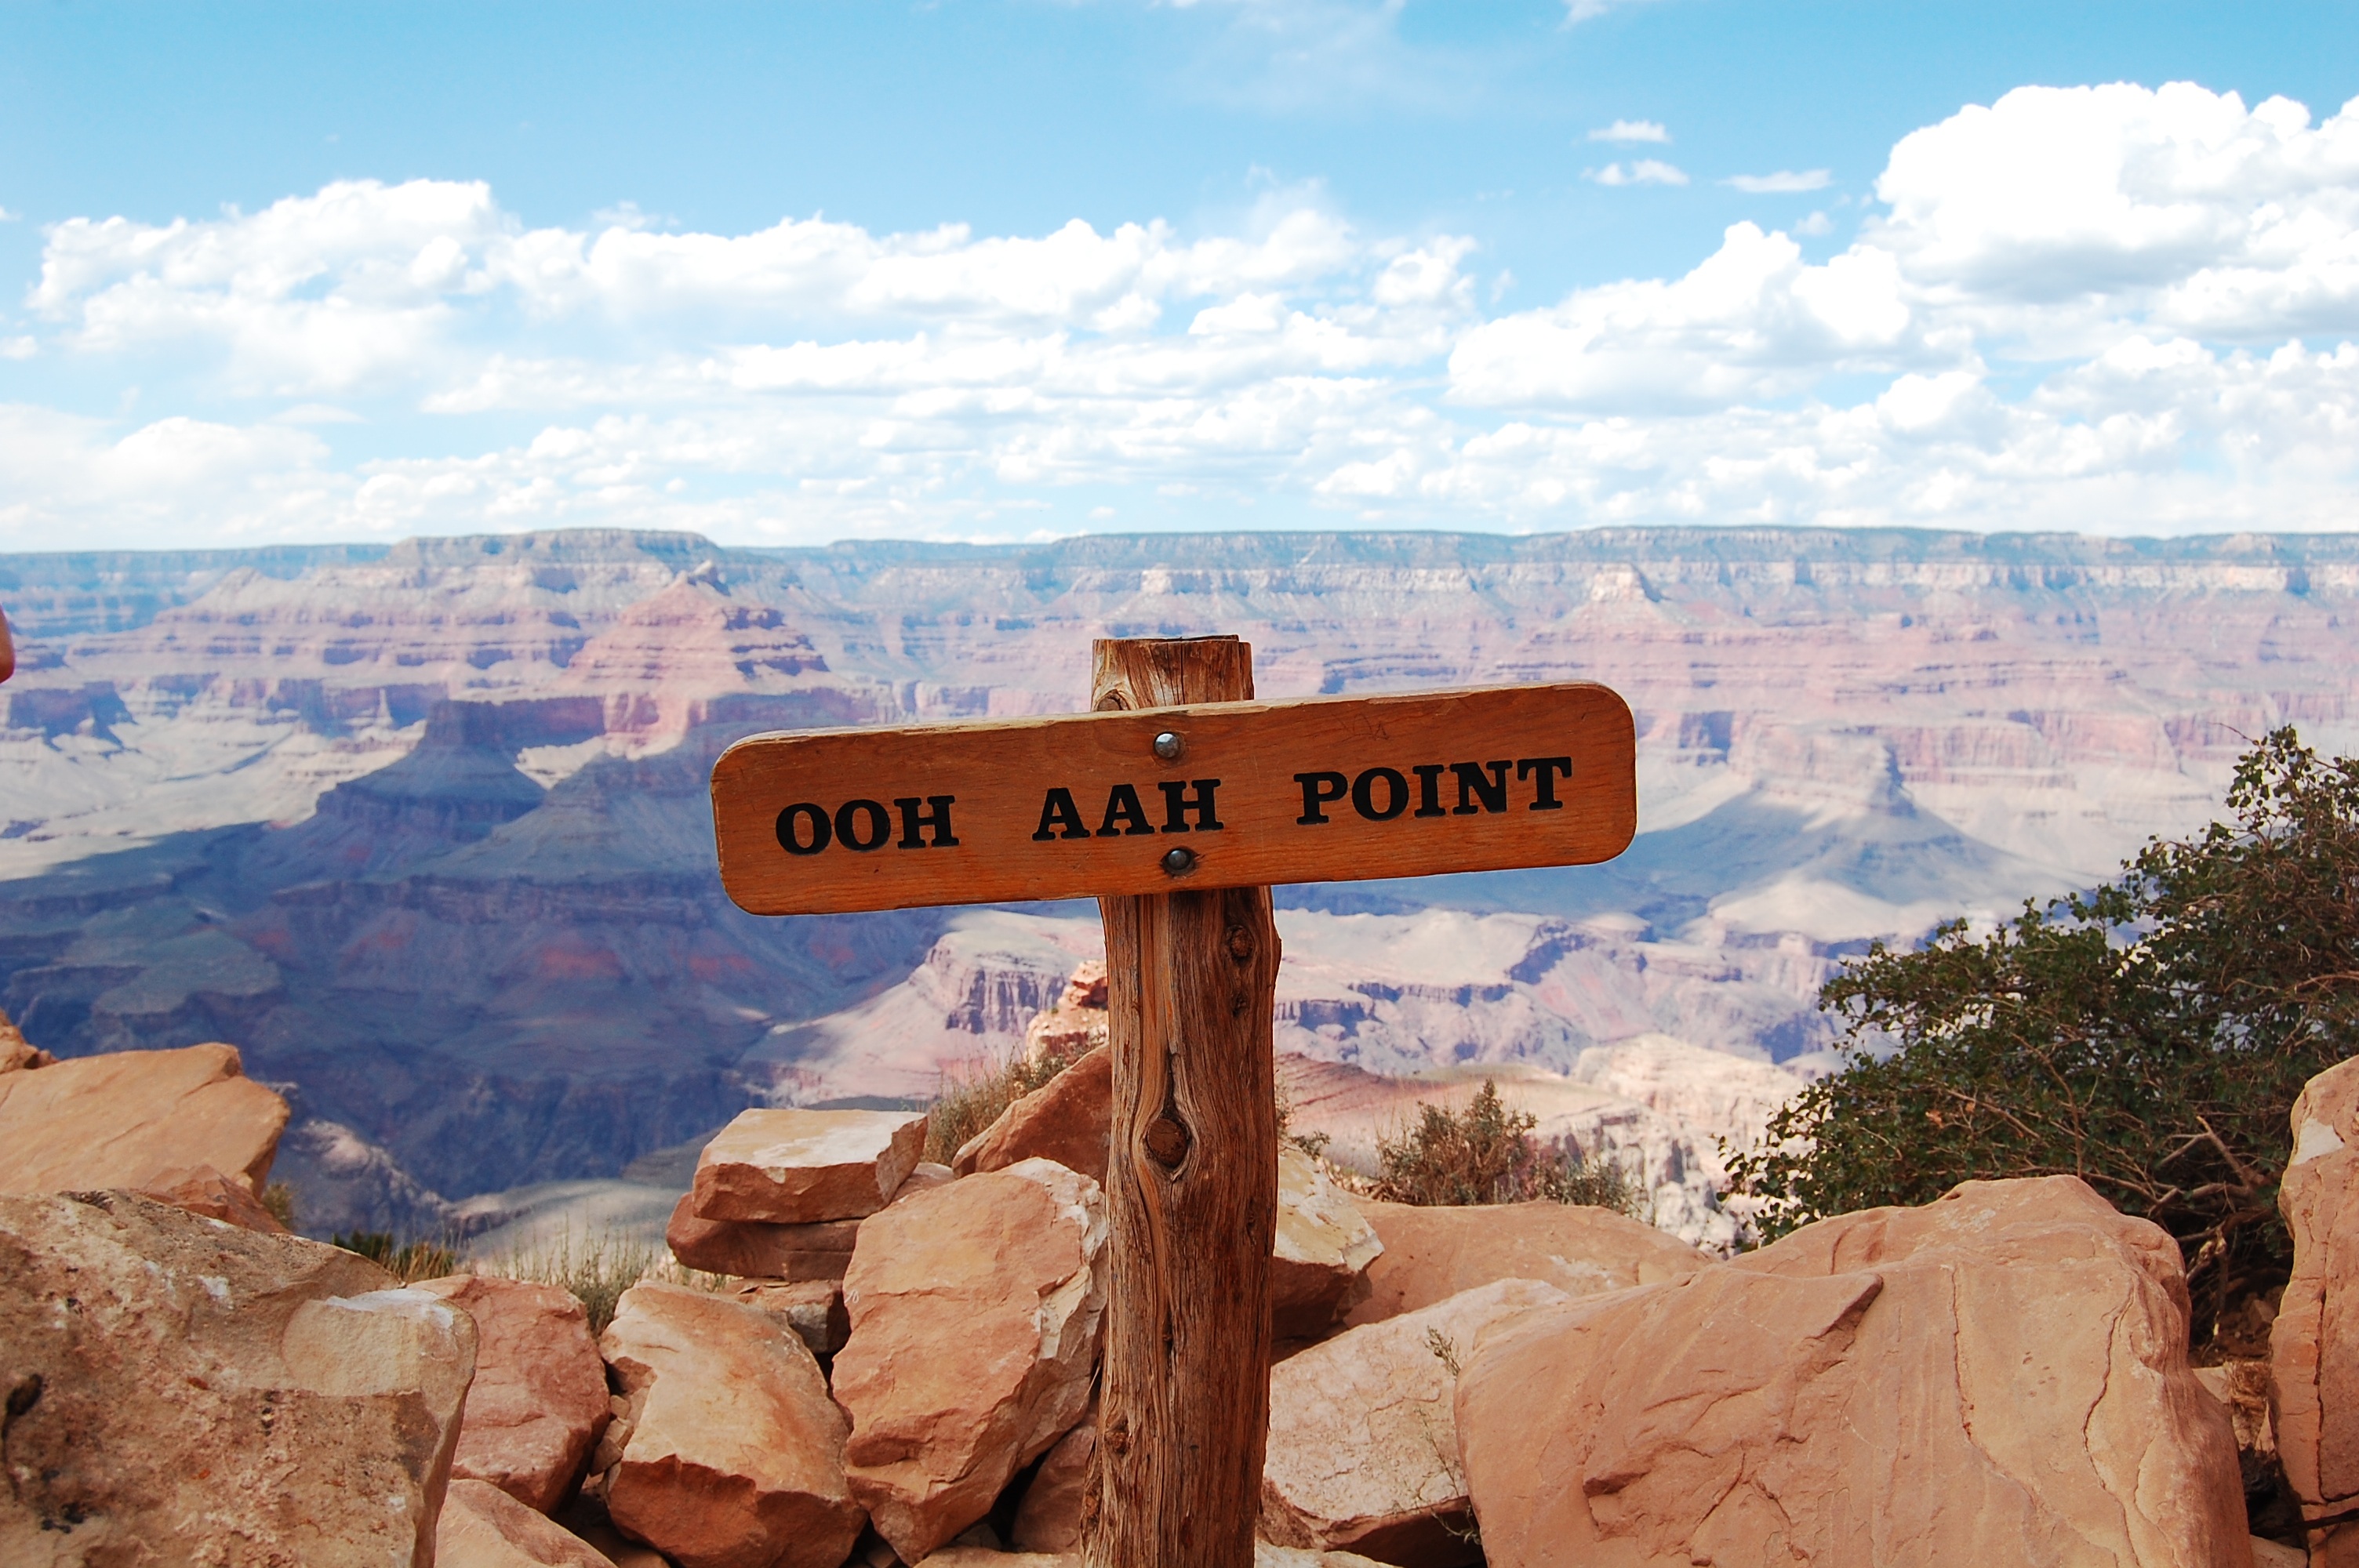
landscape, nature, rock, wilderness, mountain, view, valley, panorama, vacation, travel, usa, america, gorge, canyon, grand canyon, national park, arizona, road trip, geology, mountains, landform